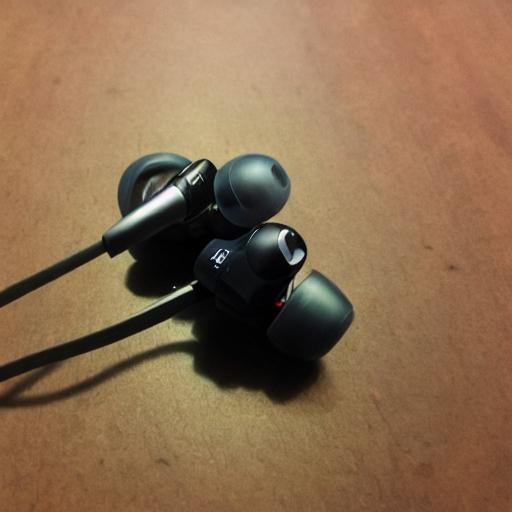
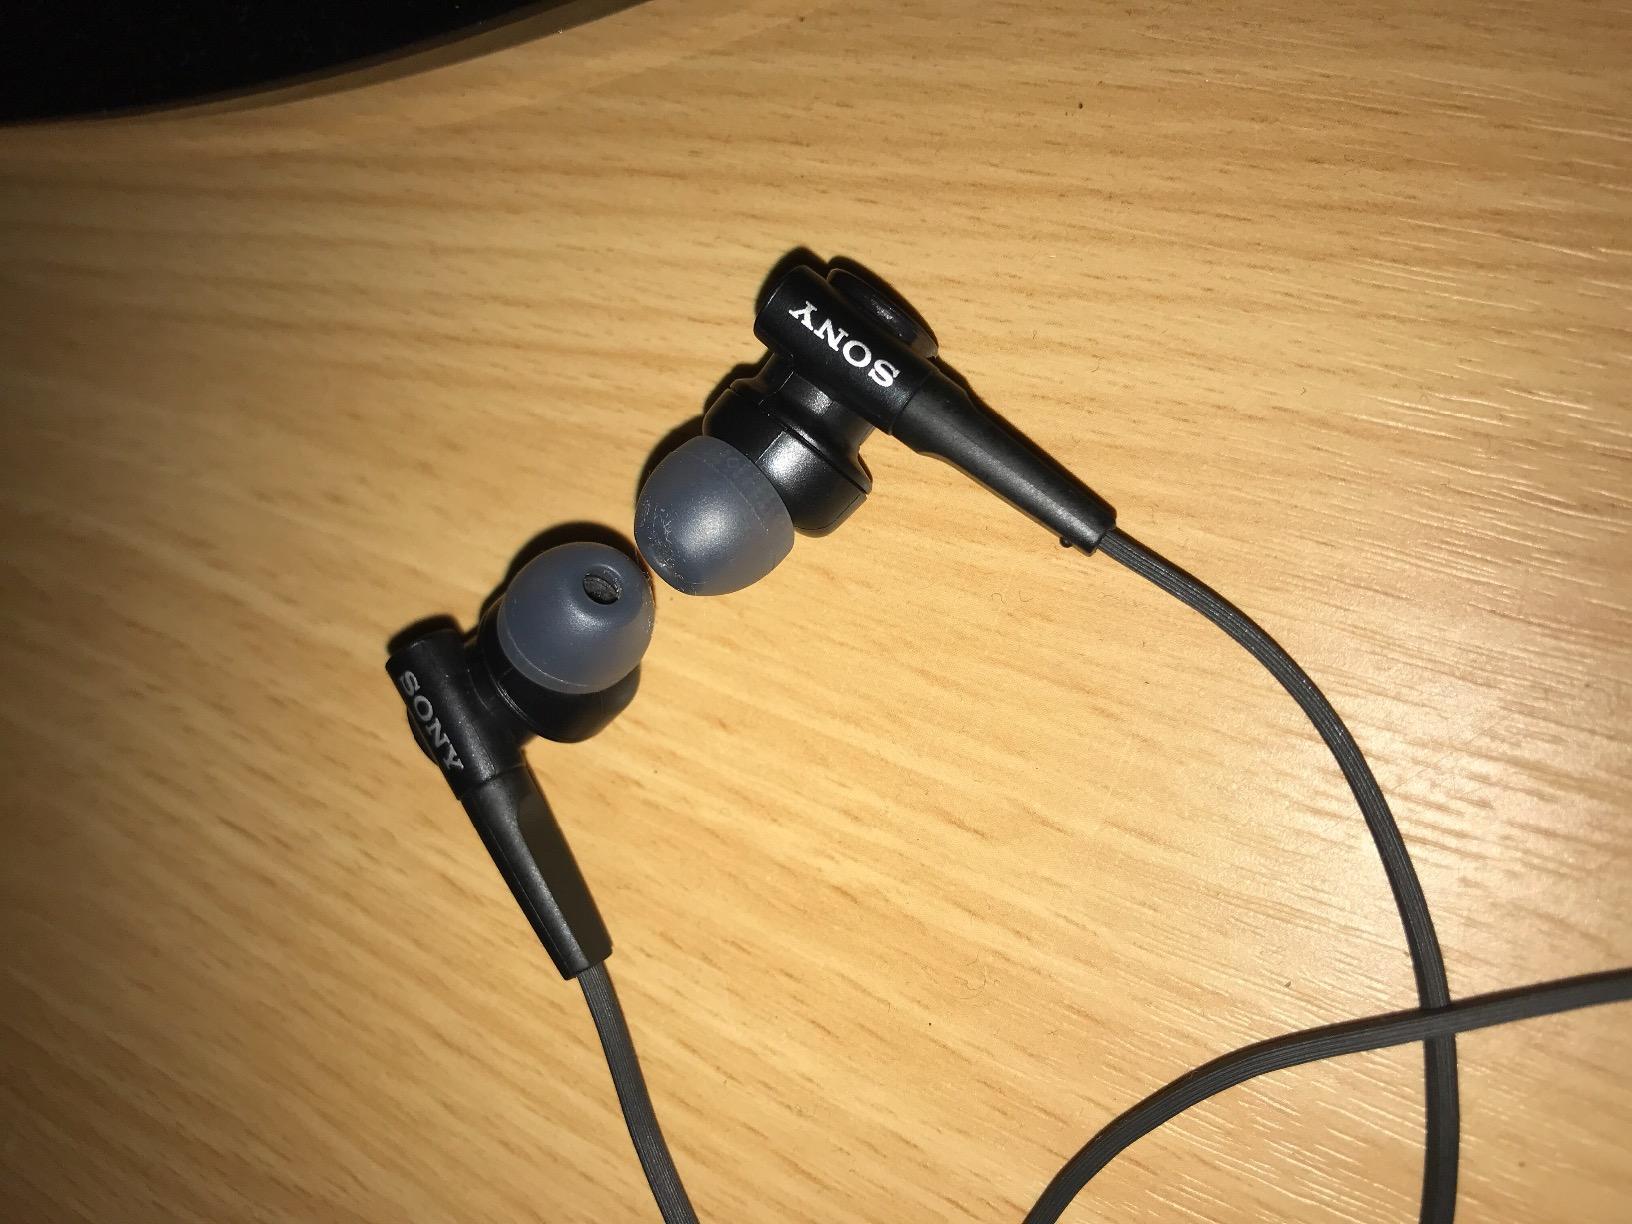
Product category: headphones
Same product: no